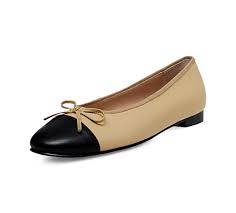
Label: Ballet Flat